Lødingen Church

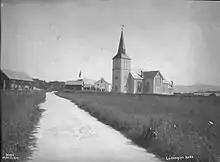
View of the church

Lødingen Church is a parish church of the Church of Norway in Lødingen Municipality in Nordland county, Norway. It is located in the village of Lødingen. It is the main church for the Lødingen parish which is part of the Vesterålen prosti (deanery) in the Diocese of Sør-Hålogaland. The white, wooden church was built in a cruciform style in 1897 using plans drawn up by an unknown architect. The church seats about 350 people.